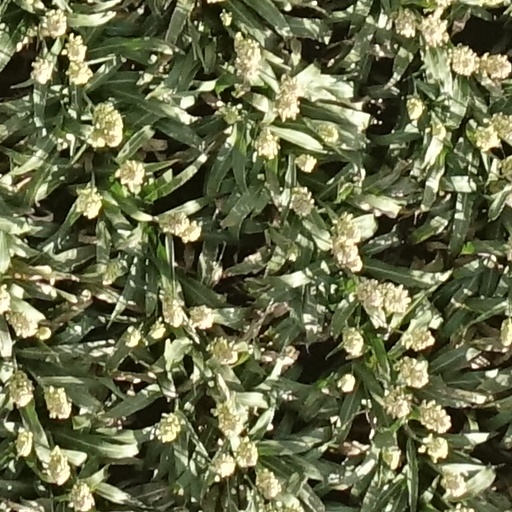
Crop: sorghum